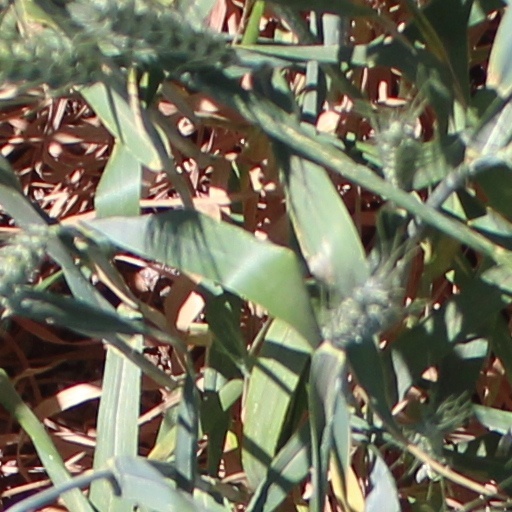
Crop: wheat